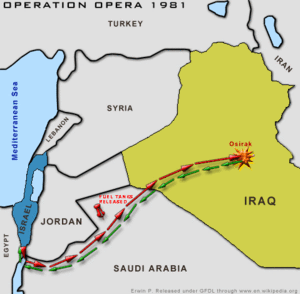
Osirak est le nom d'un ancien réacteur nucléaire expérimental de 70 MW situé en Irak dans le centre de recherche nucléaire d'Al-Tuwaitha au sud-est de Bagdad. Il est construit en 1975 par la France, et destiné à des recherches civiles sur le nucléaire. Il est détruit, d'abord partiellement par un raid de l'armée israélienne le 7 juin 1981, puis à nouveau, par l'armée américaine en 1991, lors de la guerre du Golfe.